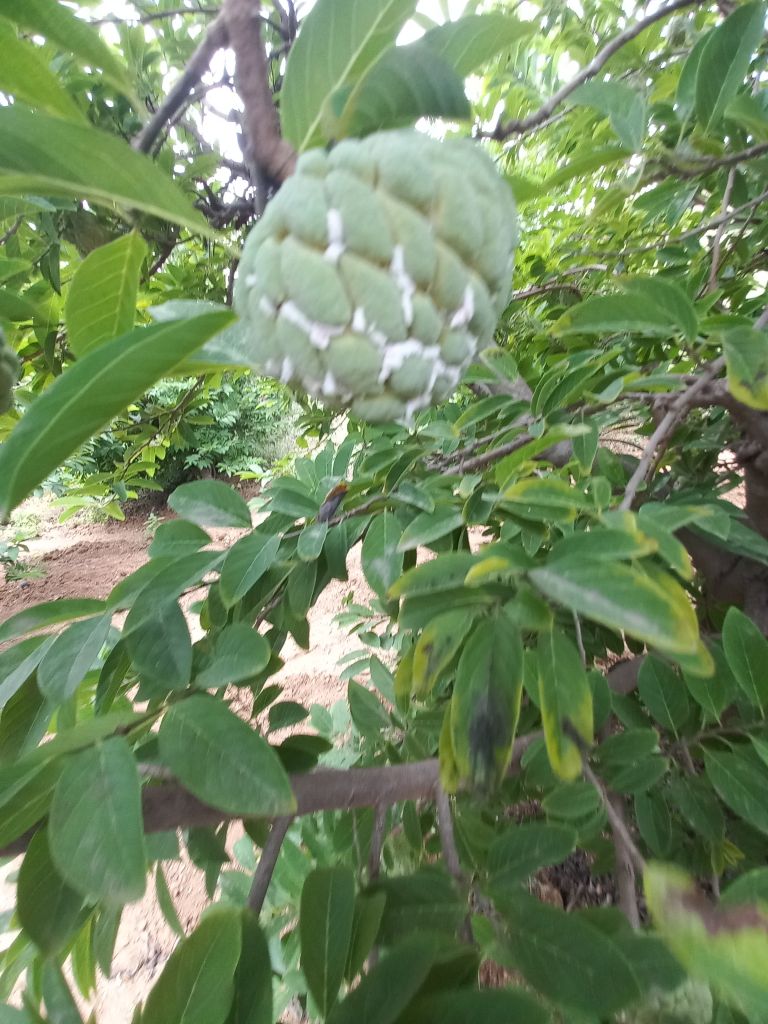
Disease label: Mealy Bug